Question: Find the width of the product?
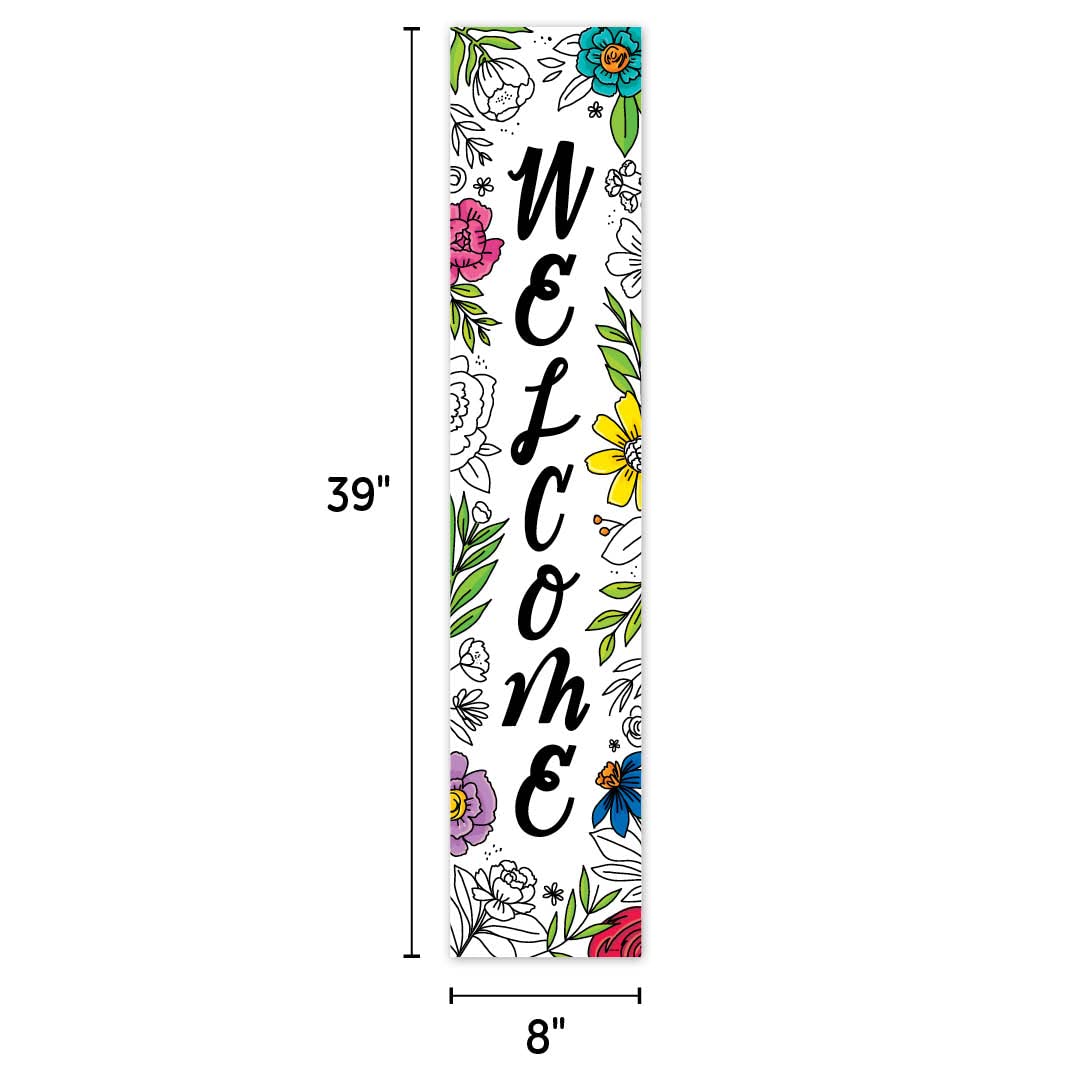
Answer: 39.0 inch